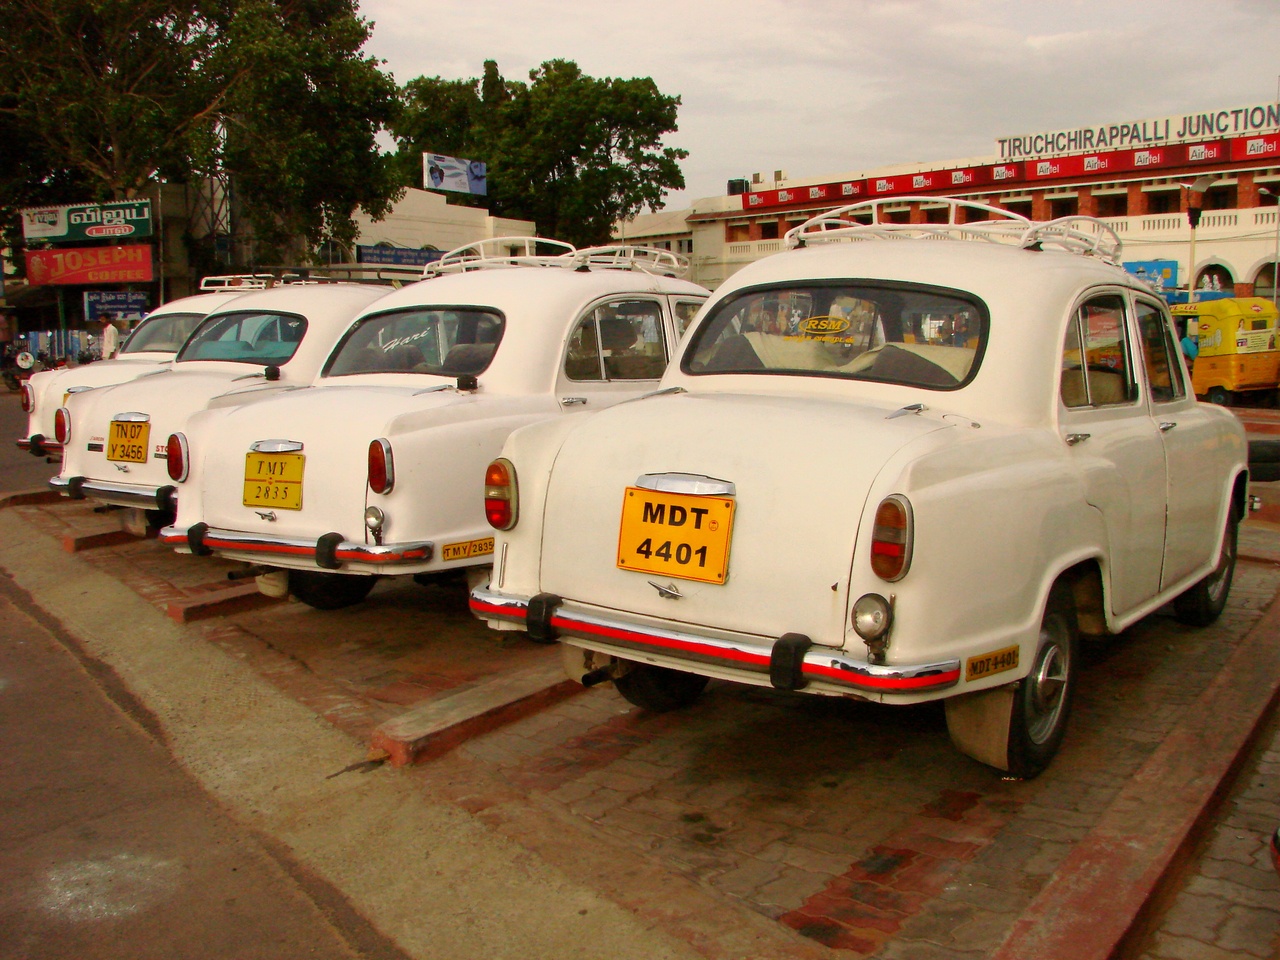
Ambassador taxis lined up at Tiruchirappalli Junction railway station, India. July 2008.